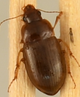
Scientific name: Amara quenseli
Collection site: Onaqui Site (ONAQ), plot ONAQ_005